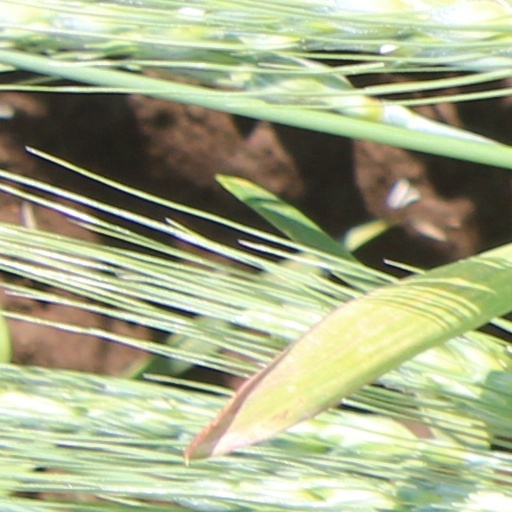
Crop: wheat